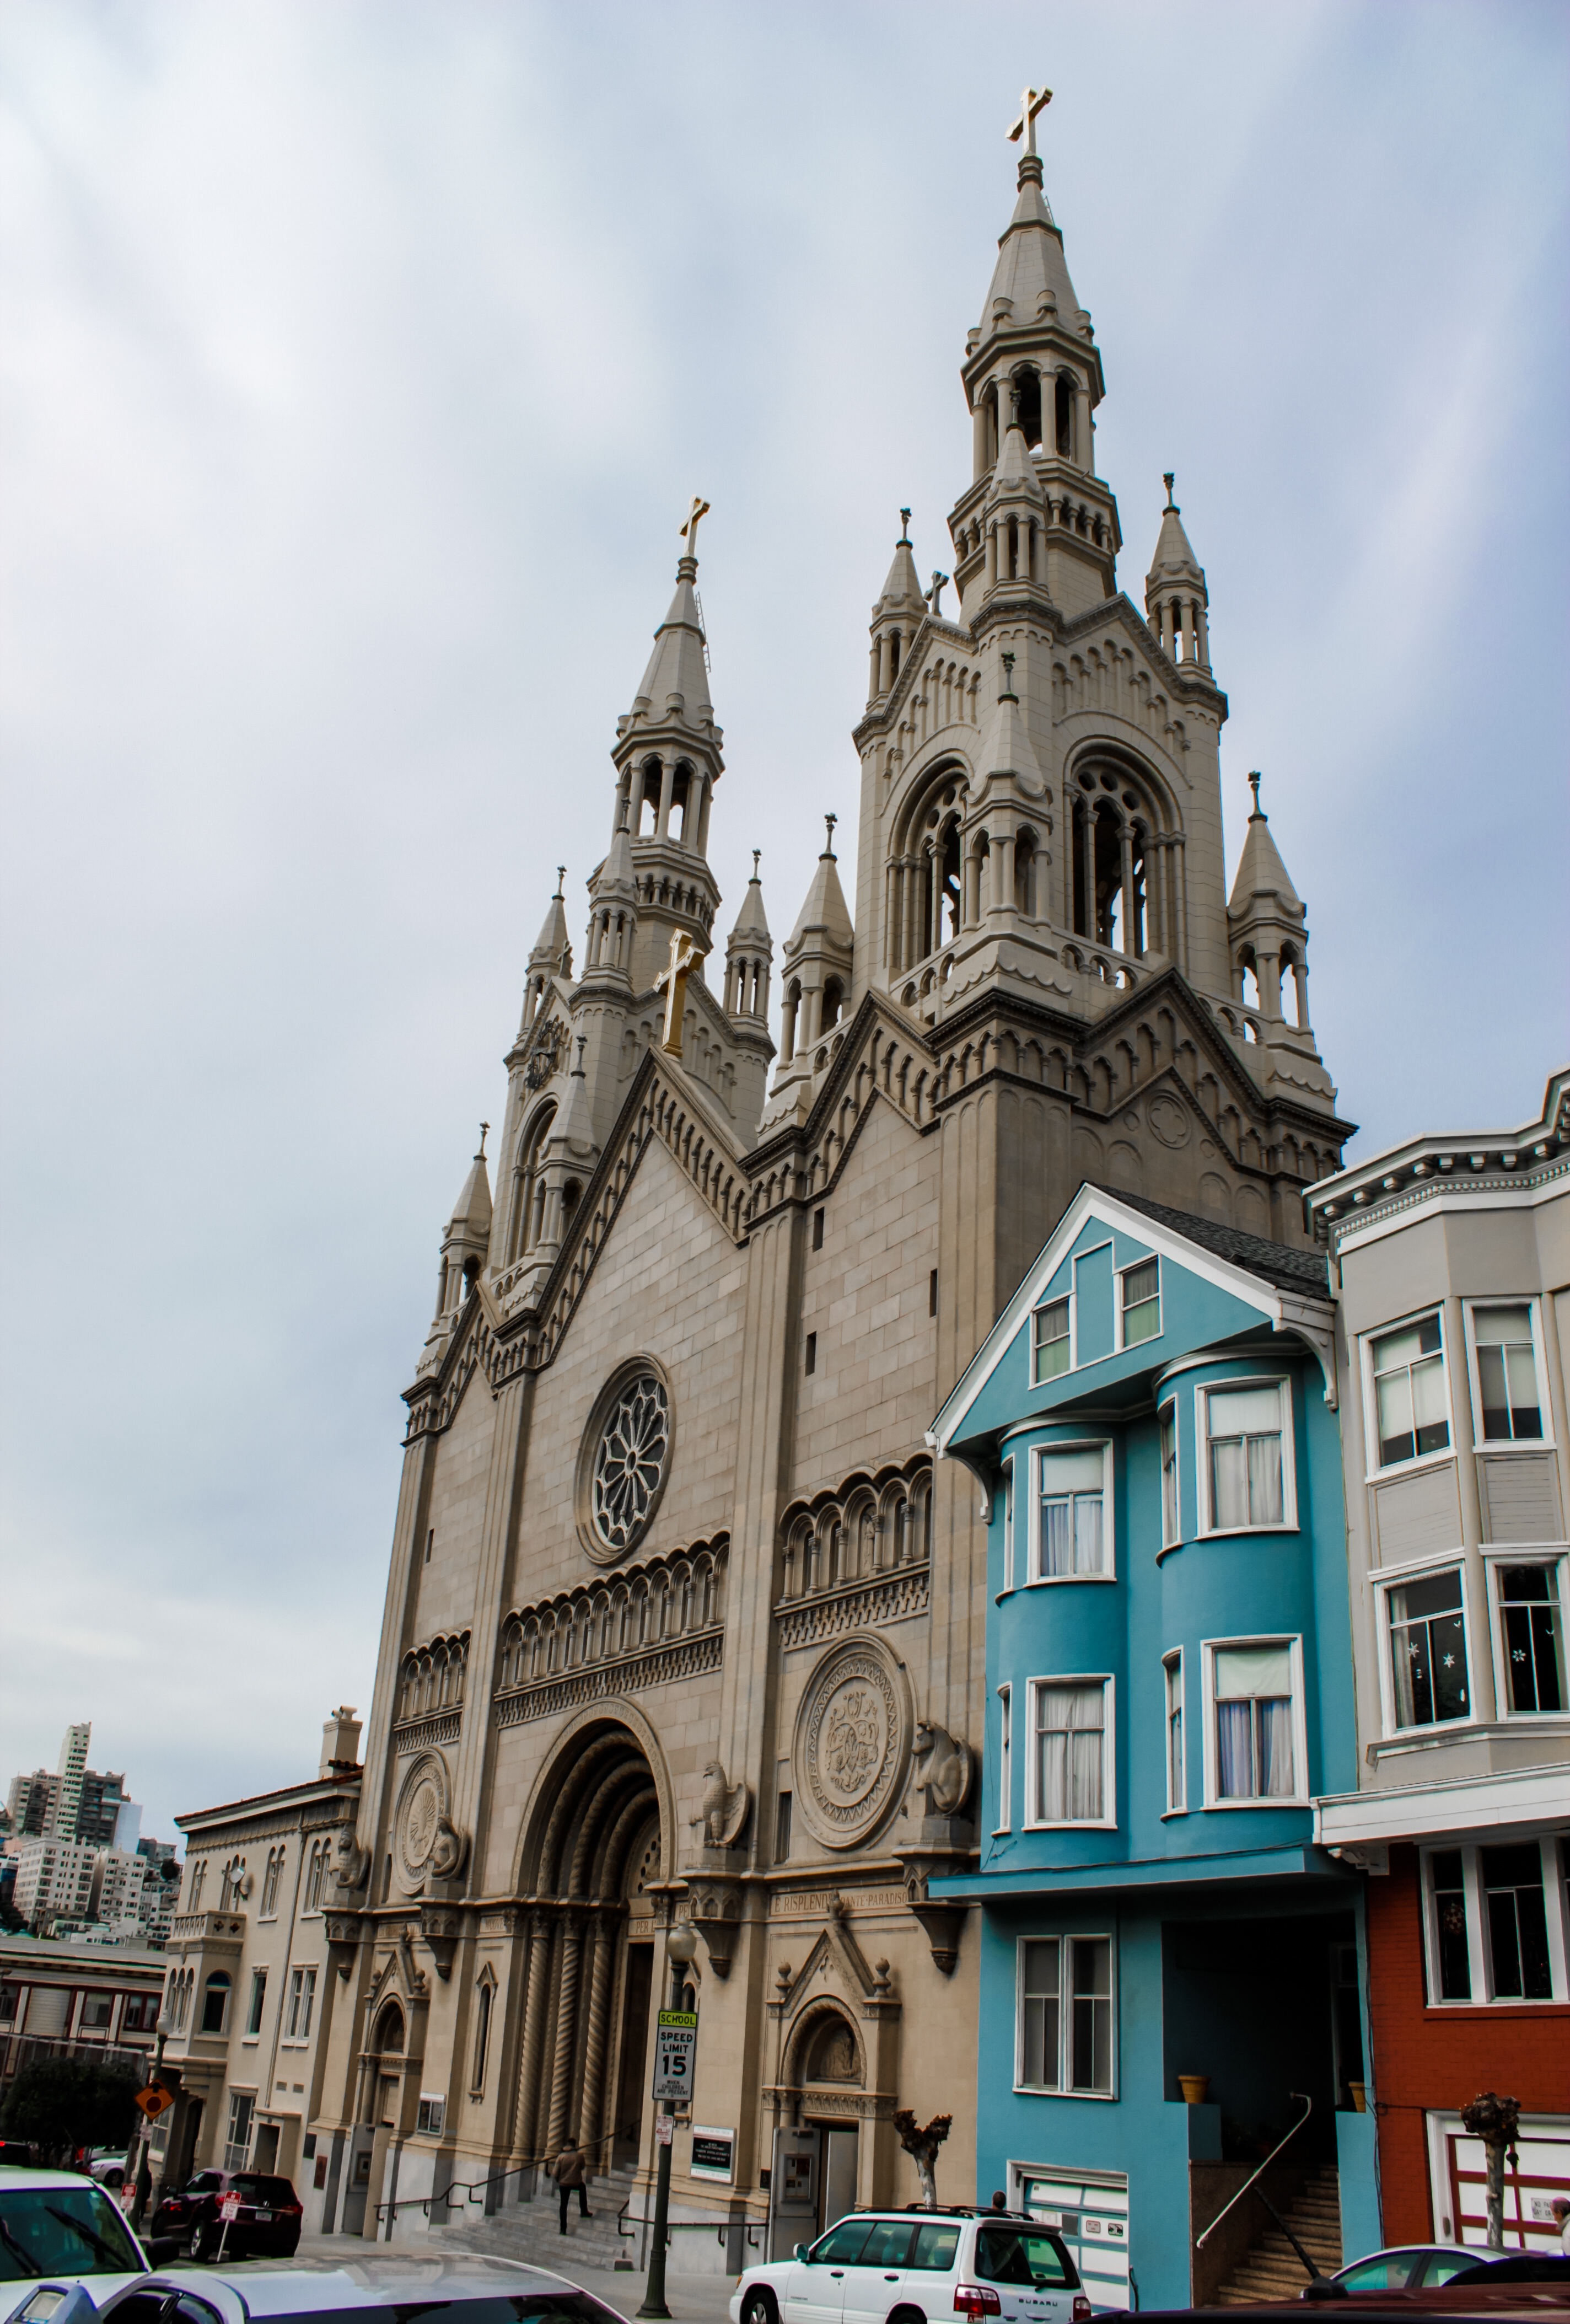
landscape, outdoor, architecture, sky, town, building, old, travel, san francisco, europe, tower, religion, landmark, facade, church, cathedral, chapel, cross, christian, tourism, california, place of worship, bible, spiritual, pray, religious, catholic, christ, alps, spire, faith, sf, jesus, roman, prayer, christianity, worship, holy, famous, god, spirituality, catholicism, belief